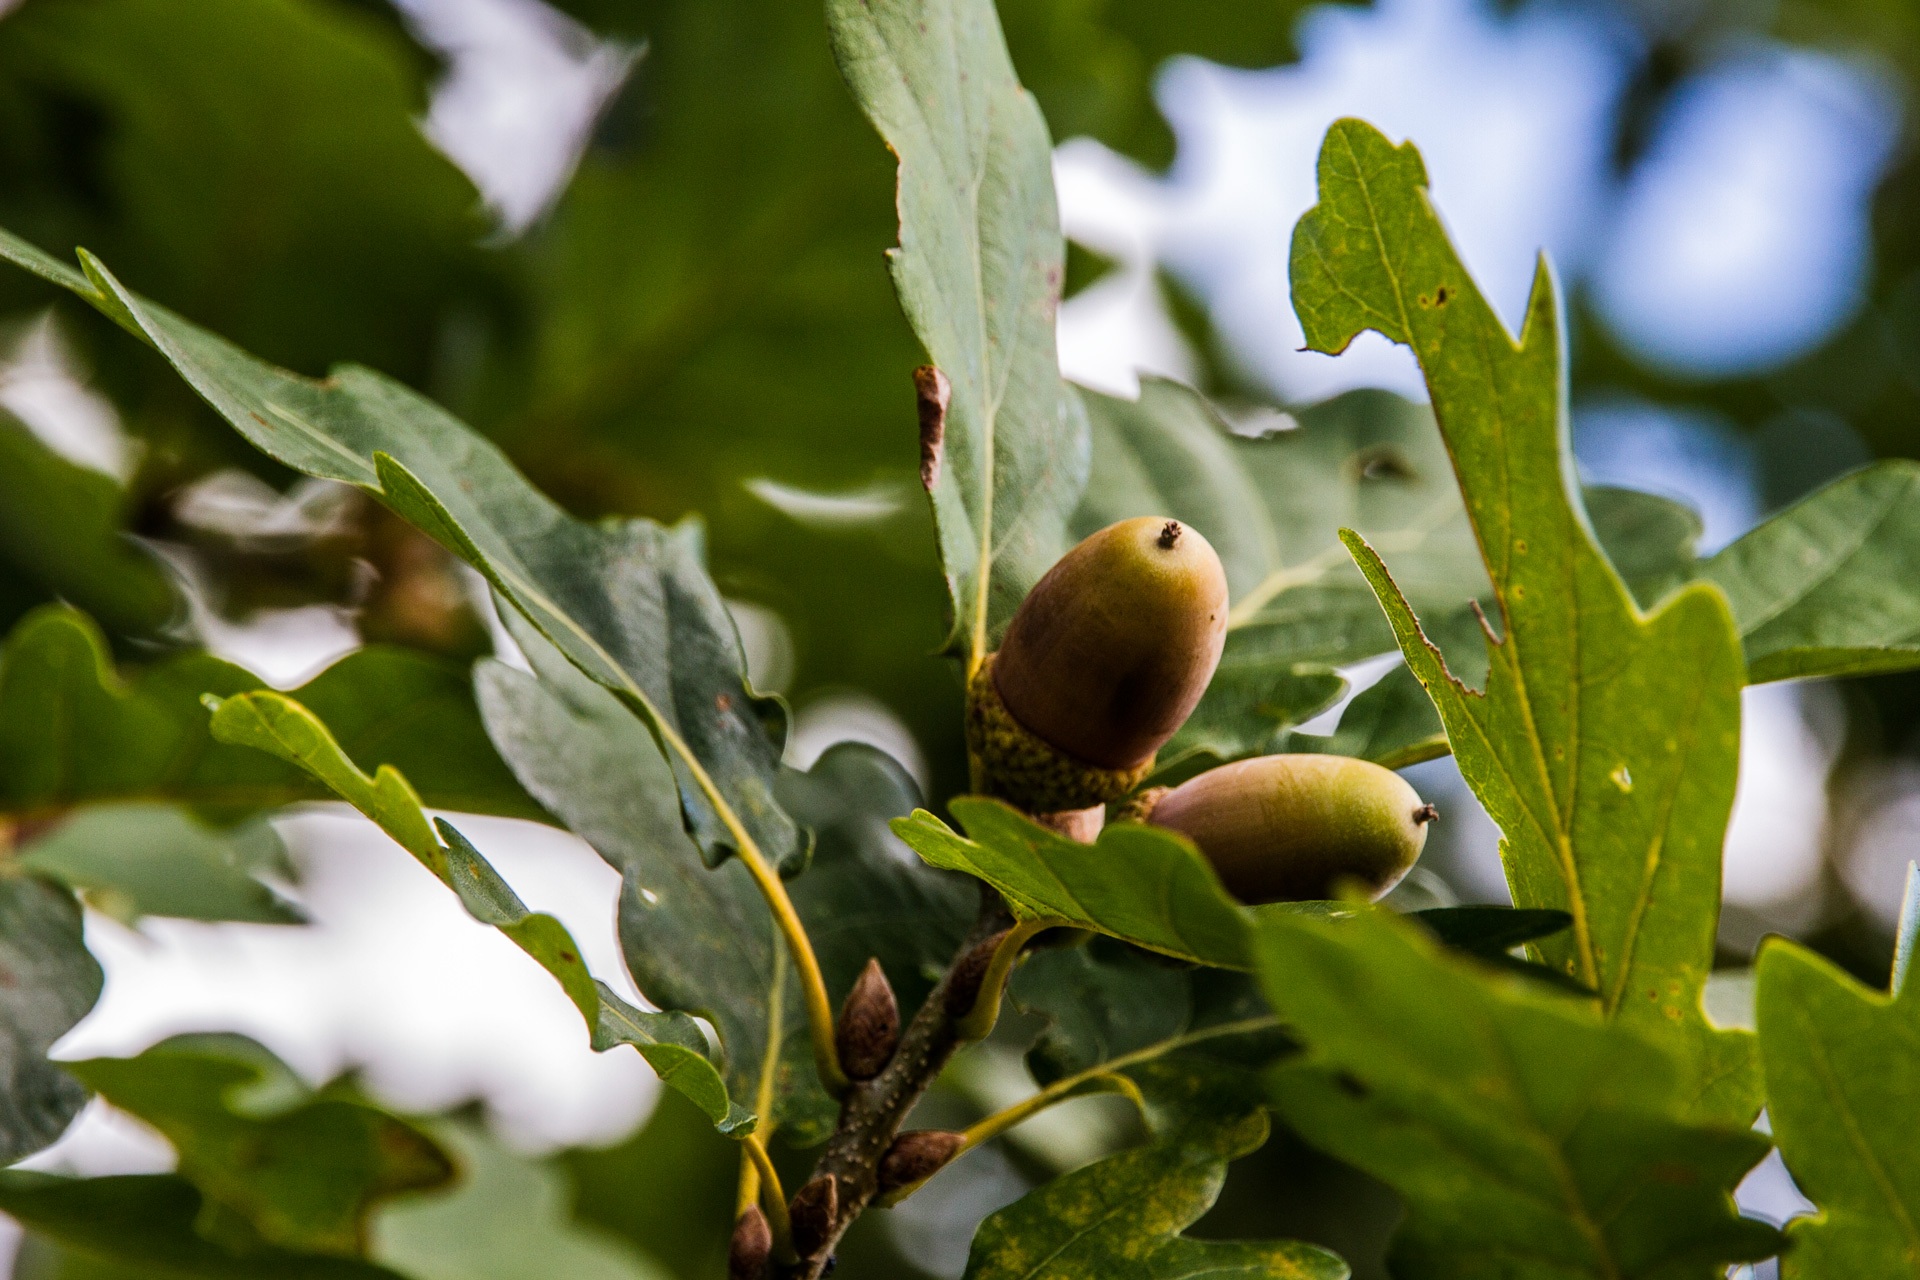
tree, nature, branch, blossom, plant, fruit, leaf, flower, food, green, produce, autumn, botany, flora, close up, shrub, oak, cool photo, acorns, tree fruit, oak leaves, macro photography, german oak, flowering plant, woody plant, land plant